George Young (runner)

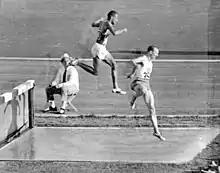
Young right behind Gunnar Tjörnebo over the last hurdle in the 1960 Summer Olympics

George L. Young (July 24, 1937 – November 8, 2022) was an American track athlete and college coach. He won a bronze medal at the 1968 Summer Olympics in the 3000 meter steeplechase and held several American records in events ranging from the two mile to the 5000 meter race. He broke two world records, in the indoor two and three mile events.